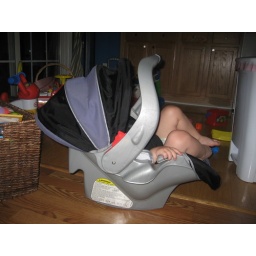
Sitting in Presley's car seat